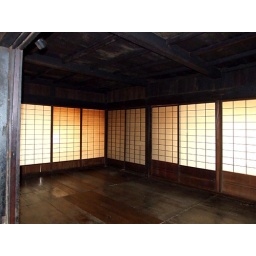
Traditional Rice-paper windows in an old house in Hida Folk Village, Takayama.